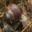
Label: snail